Church of la Piedad (Guadalajara)

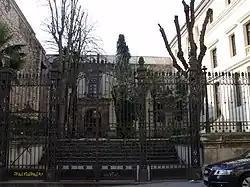

The Church of la Piedad (Spanish: "Iglesia de la Piedad (Guadalajara)") is a church located in Guadalajara, Spain. It was declared "Bien de Interés Cultural" in 1931.